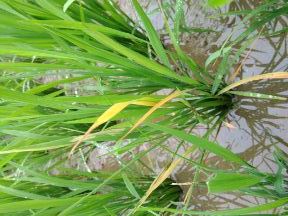
Disease: Tungro